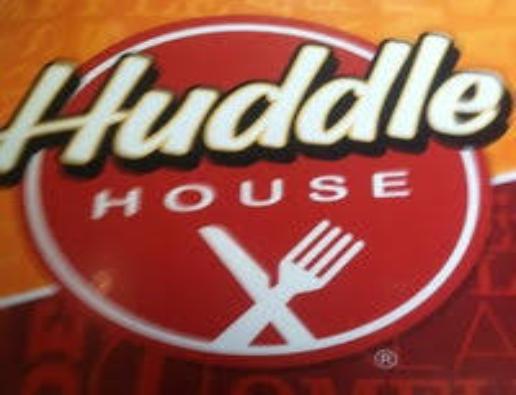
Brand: Huddle House
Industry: Food